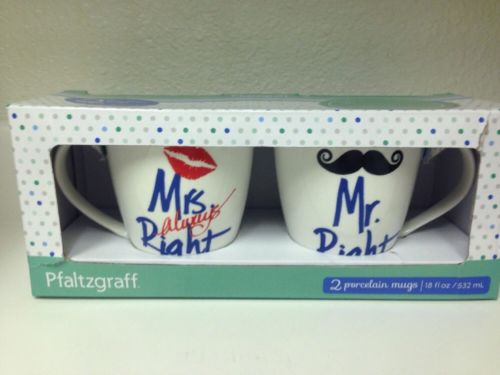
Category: mug